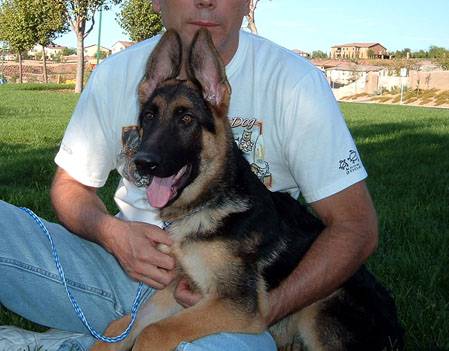
Label: dog